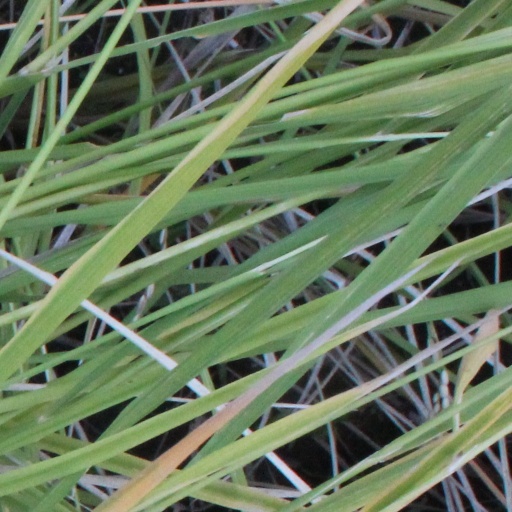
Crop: rice